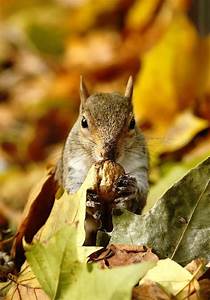
Label: squirrel